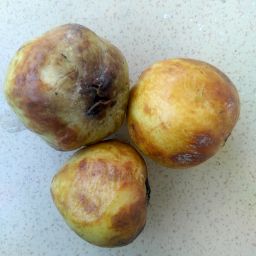
Fruit: Guava
Quality: Bad